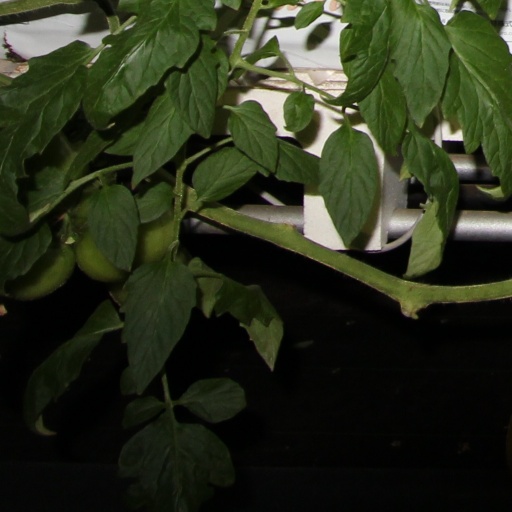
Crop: tomato